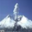
Label: mountain